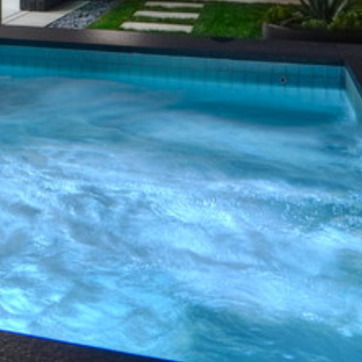
Material: water